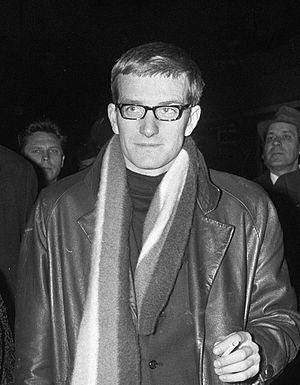
Maxime Dmitrievitch Chostakovitch, né le 10 mai 1938 à Léningrad, est un pianiste et chef d'orchestre russe. Il est le second enfant de Dmitri Chostakovitch et de Nina Varzar, sa première femme.